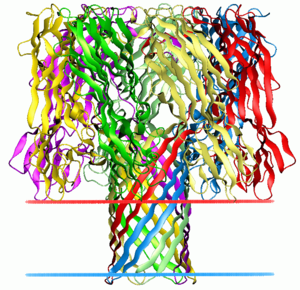
On appelle hémolysine, une substance susceptible de causer une hémolyse, c'est-à-dire une destruction des globules rouges. Cette toxine est produite par divers organismes: des bactéries ou des champignons par exemple.